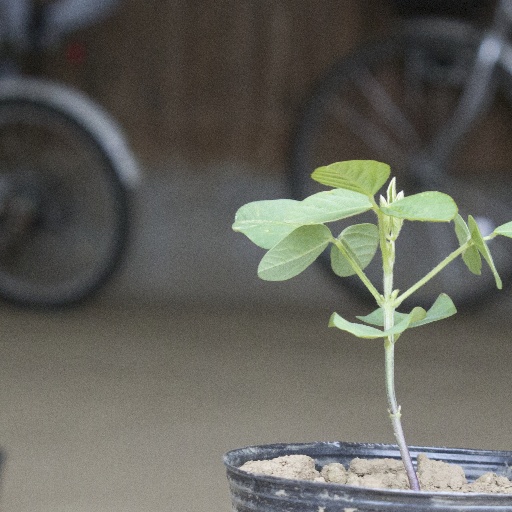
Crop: soybean